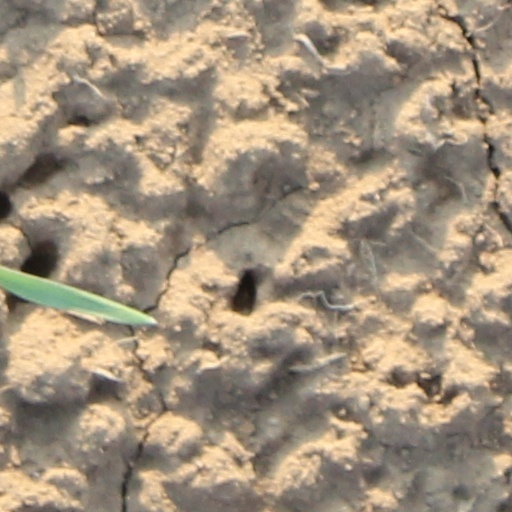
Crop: wheat